Macamic

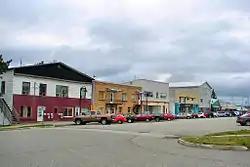
Rue Principale

Macamic is a "ville" in northwestern Quebec, Canada, in the Abitibi-Ouest Regional County Municipality. It covers 202 km² and had a population of 2,744 in the 2021 Canadian census. It is located on the shores of the namesake Lake Macamic.